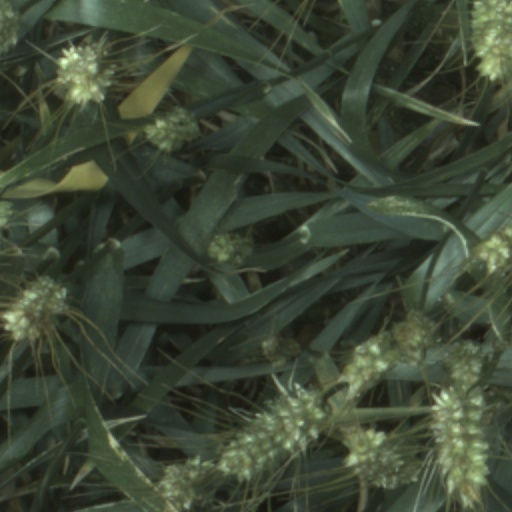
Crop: wheat